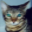
Label: cat